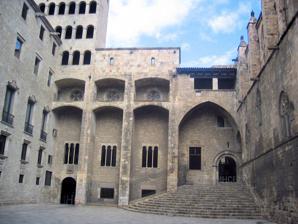
Building: Palau Reial Major
Country: Spain
Year built: 1302
Façade of the palace The Palau Reial Major ( Catalan pronunciation: [pəˈlaw rəˈjal məˈʒo] ; "Grand Royal Palace") is a complex of historic buildings located in Plaça del Rei , Barcelona , Catalonia , Spain . It was a residence of the counts of Barcelona and kings of Aragon . It is composed of three distinct edifices: the Saló del Tinell , built by King Peter IV in 1359–1362 the Palatine Chapel of St. Agatha  (1302), built under King James II the Palau del Lloctinent (1549), built by Generalitat of Catalonia under Charles V The Saló del Tinell was built in the 14th century under the direction of architect Guillem Carbonell. Its gothic round arches are founded over 11th-century vaults (built themselves over a pre-existing monumental structure dating to the Visigoth age ). The Chapel of St. Agatha was designed by architect Bertran Riquer to act as the royal chapel, replacing a previous oratory. It has an octagonal tower from the early 14th century, and it consists of a single aisle with a roof ceiling and ends with a polygonal apse. The sacristy is built within the ancient Roman walls. By commission of Peter V of Aragon (1463–1466) painter Jaume Huguet made the chapel altarpiece dedicated to the Epiphany . Both Saló del Tinell and St. Agatha Chapel are valued as Catalan Gothic architecture masterpieces. The Epiphany altarpiece is also an outstanding gothic painting. They can be visited as a part of the Barcelona City History Museum MUHBA. Temporary exhibitions are held in them. After the 16th century, the edifice was no longer used as a royal residence and was divided between the Inquisition and the royal administration. In this period, the door leading to the Royal Audience Hall was built, with a triangular tympanum (currently at the entrance of the Museu Frederic Marès ). The Palau de Lloctinent was built in 1549–1557 by Antoni Carbonell, in late Gothic-Renaissance style as the residence of the Viceroy (Lloctinent) of Catalonia. Also from this period is the so-called Mirador of King Martin, a five-storey tower on a rectangular plan (1555). Gallery Palau del Lloctinent Steps leading to the Saló del Tinell and the Chapel of St. Agatha The altarpiece of the Epiphany , by Jaume Huguet References "L'Art Gòtic a Catalunya. Barcelona". Enciclopèdia Catalana (in Catalan). Vol. III. 2003. ISBN 84-412-0891-3 . External links Wikimedia Commons has media related to Palau Reial Major . MUHBA Plaça del Rei v t e Barcelona landmarks Beaches Barceloneta Sant Sebastià Somorrostro Buildings and structures Ancient synagogue Arc de Triomf Arenas de Barcelona Avinguda Diagonal Barcelona Cathedral Barcelona Pavilion Barcelona Royal Shipyard Basilica of Our Lady of Mercy Basilica of Saint Joseph Oriol Basilica of Saints Justus and Pastor Basilica of the Immaculate Conception Bellesguard Casa Amatller Casa Batlló Casa Bonaventura Ferrer Casa Bonet Casa Calvet Casa de les Punxes Casa Lleó Morera Casa Martí Casa Milà Casa Vicens Castle of the Three Dragons City Hall Columbus Monument Diagonal Zero Zero Dona i Ocell Els Quatre Gats Estació de França Fabra Observatory Font de Canaletes Forum Building Fossar de les Moreres Hospital de Sant Pau Hotel Arts Hotel Melia Barcelona Sky La Boqueria La Monumental Library of Catalonia Magic Fountain of Montjuïc Mercat del Born Monastery of Pedralbes Montjuïc Castle Montjuïc Communications Tower Old Hospital de la Santa Creu Palau de la Generalitat de Catalunya Palau del Parlament de Catalunya Palau Güell Palau Nacional Royal Palace of Pedralbes Palau Reial Major Palau Robert Poble Espanyol Port Olímpic Port Vell Sagrada Família Santa Maria del Mar Santa Maria del Pi Temple Expiatori del Sagrat Cor Torre de Collserola Torre Glòries Venetian Towers Virreina Palace World Trade Center Barcelona Museums Archaeology Museum of Catalonia Barcelona Museum of Contemporary Art CaixaForum Barcelona Can Framis Museum Centre d'Art Santa Mònica Centre de Cultura Contemporània de Barcelona CosmoCaixa Barcelona FC Barcelona Museum Fundació Antoni Tàpies Fundació Joan Miró Gabinet de les Arts Gràfiques Gaudí House Museum Jardí Botànic de Barcelona Juan Antonio Samaranch Olympic and Sports Museum Maritime Museum Museu Barbier-Mueller d'Art Precolombí Museu de la Música Museu de la Xocolata Museu de les Arts Decoratives Museu Frederic Marès Museu Nacional d'Art de Catalunya Museu Picasso Museu Tèxtil i d'Indumentària Museum of the History of Barcelona Museum of the History of Catalonia Perfume Museum Vil·la Joana Performing arts L'Auditori Coliseum Festival Grec de Barcelona Gran Teatre del Liceu Palau de la Música Catalana Teatre Lliure Teatre Nacional de Catalunya Teatre Principal Parks and gardens Catalunya en Miniatura Mossèn Costa i Llobera Gardens Oreneta Park Parc de la Ciutadella Parc de la Creueta del Coll Park Güell Parc Joan Miró Parc del Laberint d'Horta Streets and squares Avinguda Diagonal Avinguda Meridiana Gran Via de les Corts Catalanes La Rambla Passeig de Gràcia Plaça d'Espanya Plaça d'Ildefons Cerdà Plaça de Catalunya Plaça de Francesc Macià Plaça del Rei Plaça Sant Jaume Rambla de Catalunya Royal Square Sports venues Anella Olímpica Camp de Les Corts Camp Municipal Narcís Sala Camp Nou Estadi Olímpic Lluís Companys Mini Estadi Palau Blaugrana Palau dels Esports Palau Sant Jordi Sarrià Stadium Zoos Aquarium Barcelona Barcelona Zoo v t e Spanish Royal sites Royal sites of the Patrimonio Nacional Royal Palaces Madrid El Escorial El Pardo ( Zarzuela ) Aranjuez La Granja de San Ildefonso Riofrío Alcázar of Seville: Upper Apartments La Almudaina Monasteries Convent of Las Descalzas Reales Convent of La Encarnación Convent of Santa Clara Abbey of Santa María la Real de Las Huelgas Other Casita del Príncipe (El Escorial) Casita del Príncipe (El Pardo) Casita del Infante Pantheon of Illustrious Men Convent of San Pascual Convent of Santa Isabel Colegio de Doncellas Nobles Former Royal Palaces 1 Alcázar of Segovia Alcázar of the Caliphs of Córdoba Alcázar of the Catholic Monarchs Alhambra Aljafería Buen Retiro Palace Castle Alcázar of Segorbe Castle of Bellver Castle of Burgos Del Real Palace Generalife Madinat al-Zahra Miramar Palace Monastery of Yuste Palace of Charles V Palacio de la Magdalena El Quexigal Palacio de la Ribera Royal Palace of Estella Royal Palace of Olite Royal Palace of Perpignan Royal Palace of Pedralbes Royal Palace of Tordesillas Palau Reial Major Palacio Real de Valladolid Royal Alcázar of Madrid Torre de la Parada Valldemossa Charterhouse Former Sub-national seats Castel Nuovo Royal Palace of Naples Palazzo dei Normanni Palazzo Regio Edificio de las Casas reales Palacio del Virrey (present-day the National Palace ) Palacio de los Capitanes Generales de Cuba Palacio de los Capitanes Generales de Guatemala Palacio de Pizarro Palacio del Fuerte de Buenos Aires Palacio Real de Quito Palacio Virreinal de Santa Fé de Bogotá Palacio del Gobernador de Agaña Palacio del Gobernador de las Filipinas Palacio de los Gobernadores de Nuevo México Royal Palace of Brussels 1 This section includes the royal palaces of the Christian and Muslim medieval kingdoms Category Authority control databases International VIAF National United States Israel 41°23′2.99″N 2°10′39.24″E / 41.3841639°N 2.1775667°E / 41.3841639; 2.1775667